Betty Francisco

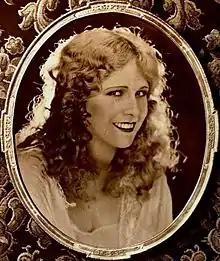
Betty Francisco in 1922

Betty Francisco (born Elizabeth Barton; September 26, 1900 – November 25, 1950) was an American silent-film actress, appearing primarily in supporting roles. Her sisters Evelyn and Margaret were also actresses.